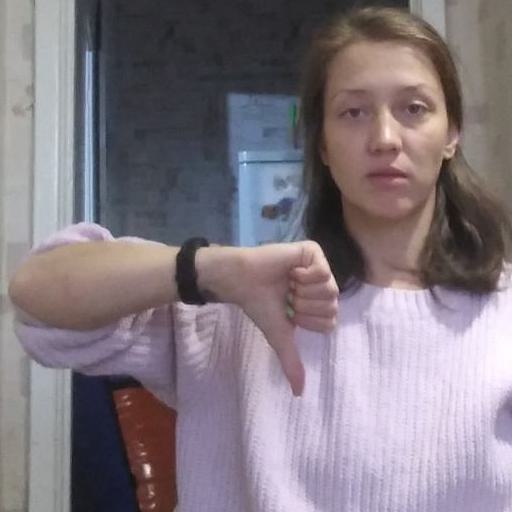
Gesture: dislike